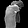
Label: T - shirt / top